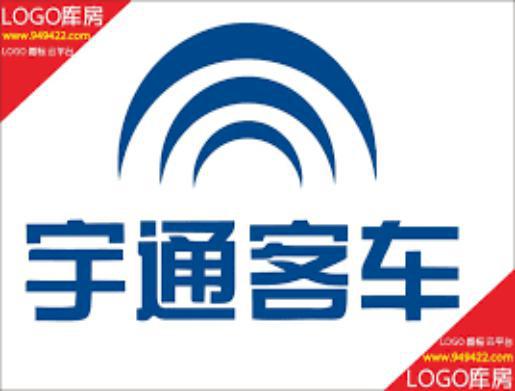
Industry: Transportation